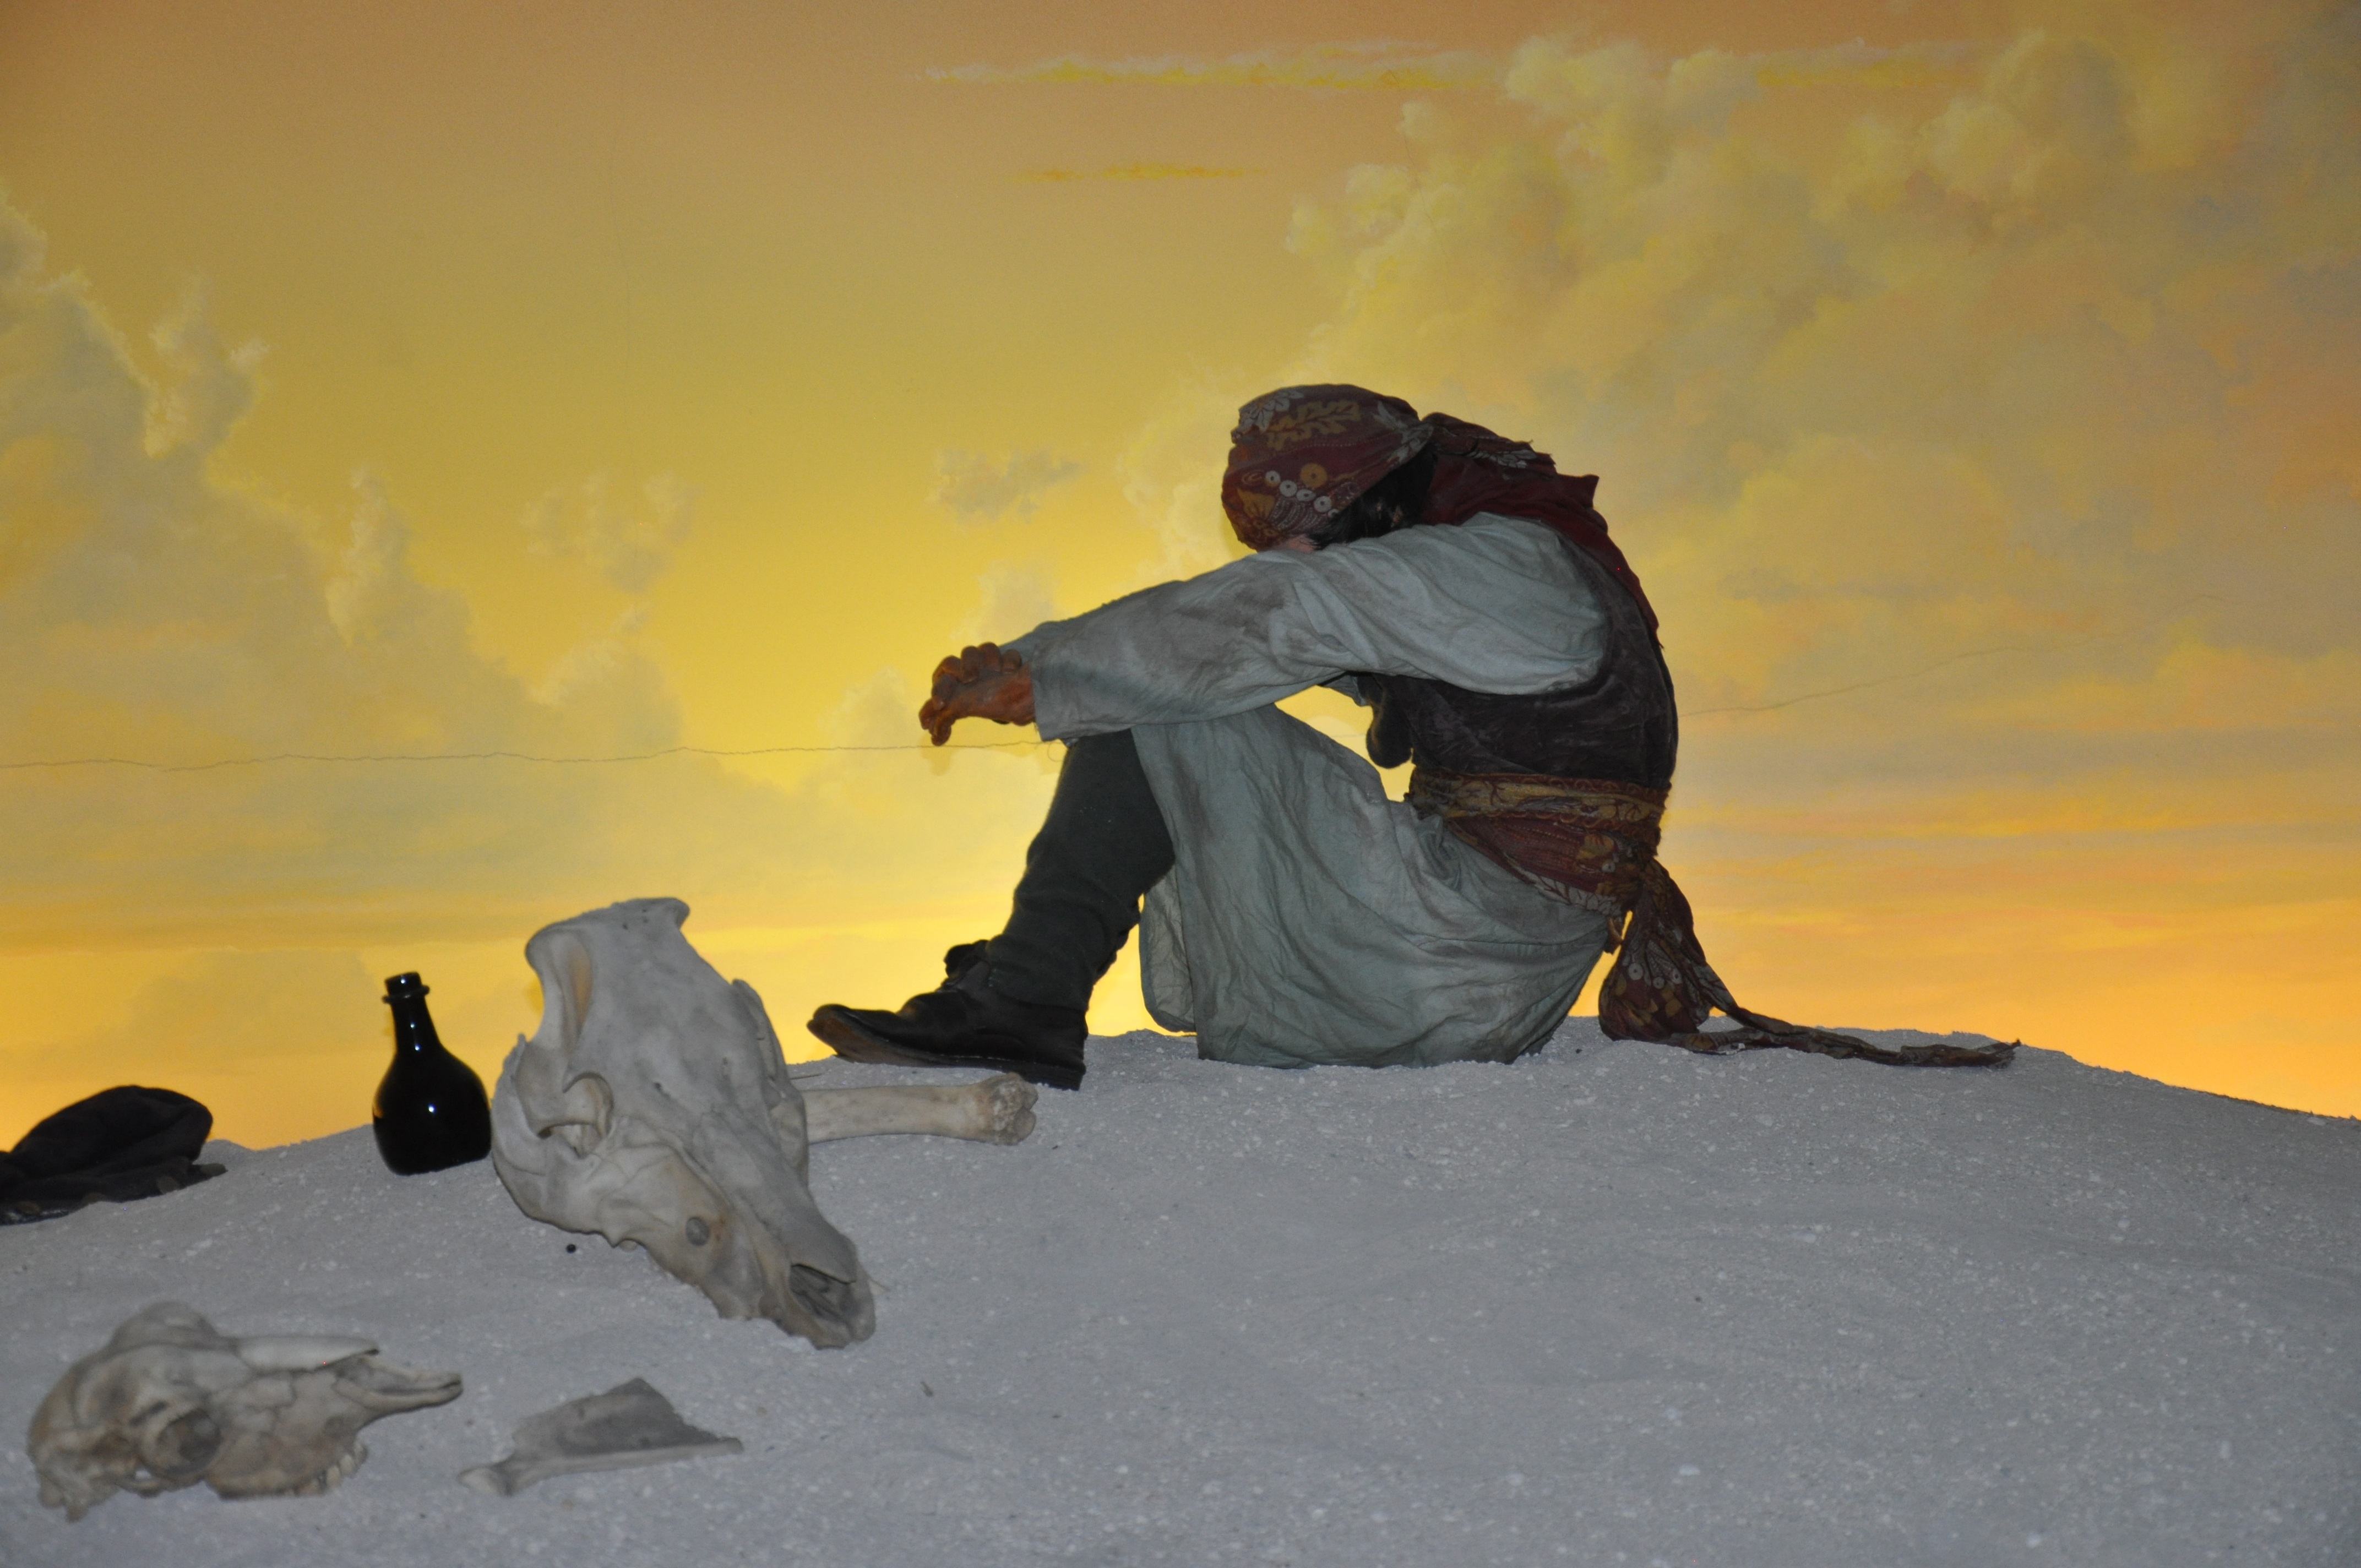
snow, winter, ship, boot, museum, mountaineering, sculpture, art, figure, nassau, bahamas, dolls, history, pirate, caribbean, corsair, historically, pirates